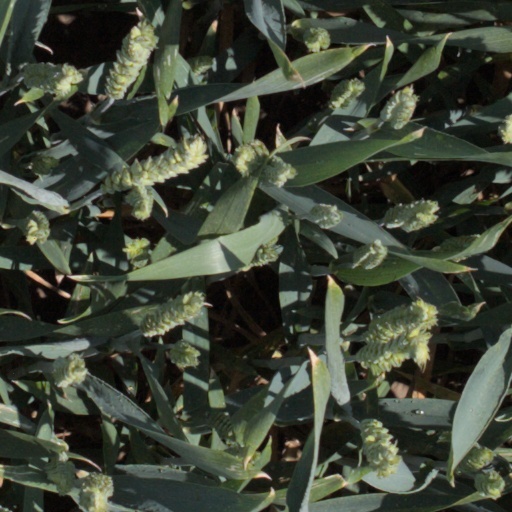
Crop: wheat